No. 609 Squadron RAuxAF

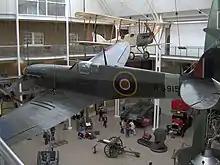
Spitfire "R6915", Imperial War Museum (2005)

In spring 1942 the squadron moved to RAF Duxford and re-equipped with the Spitfire Mk V. The squadron soon began to replace these with the Hawker Typhoon, which was introduced in an attempt to counter the Luftwaffe's Focke-Wulf Fw 190 fighter. It became apparent that the Typhoon was better suited for low level attacks against ground targets, such as airfields and armoured vehicles. Before this change of focus, 609 Squadron had become the top scoring squadron in the RAF for the period of early 1943. They were the first Typhoon squadron to achieve 200 kills. The squadron also gained new pilots, including the first German citizen to fly with the RAF, Film Production Designer Sir Ken Adam. He and his brother Dennis were the first German-born pilots in the RAF, Dennis joining No. 183 Squadron in 1944, as part of the same Wing (No. 123) that his elder brother was flying in with No. 609 (West Riding) Squadron.